Jari Askins

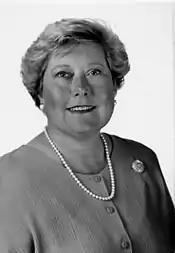
Askins during her time in the House

Before Governor Walters was succeeded by Republican Frank Keating, Askins ran, and was elected to, the Oklahoma House of Representatives, beginning her term in 1995. She served six terms in office (12 years), the maximum combined service allowed in the Oklahoma Legislature as the Representative of the 50th House District, which includes her home town, Duncan.